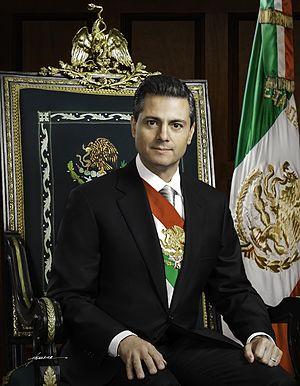
Photographie officielle du président de la république des États-Unis du Mexique Enrique Peña Nieto (2012-2018). Türkçe: Meksika Devlet Başkanı Sn. Enrique Peña Nieto' ya ait resmî bir portre fotoğrafı. 2012- 2018 Dönemi Meksika Devlet Başkanı.
Enrique Peña Nieto, né le 20 juillet 1966 à Atlacomulco, est un homme d'État mexicain. Membre du Parti révolutionnaire institutionnel, il est président de la République de 2012 à 2018.
Dans certains pays, l'écharpe est un symbole porté par les titulaires de fonctions électives. Elle prend la forme d'un ruban fermé en tissu, généralement aux couleurs du drapeau national passant au-dessus de l’une des épaules, et en dessous de l’aisselle opposée.